Inverbervie

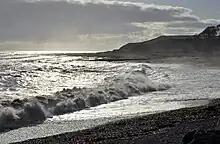
Bervie Beach

Inverbervie has The Bervie Chipper which in 1998 was awarded the title Fish & Chip Shop of the Year 1997. The Bervie Sports Centre opened in March 1989.